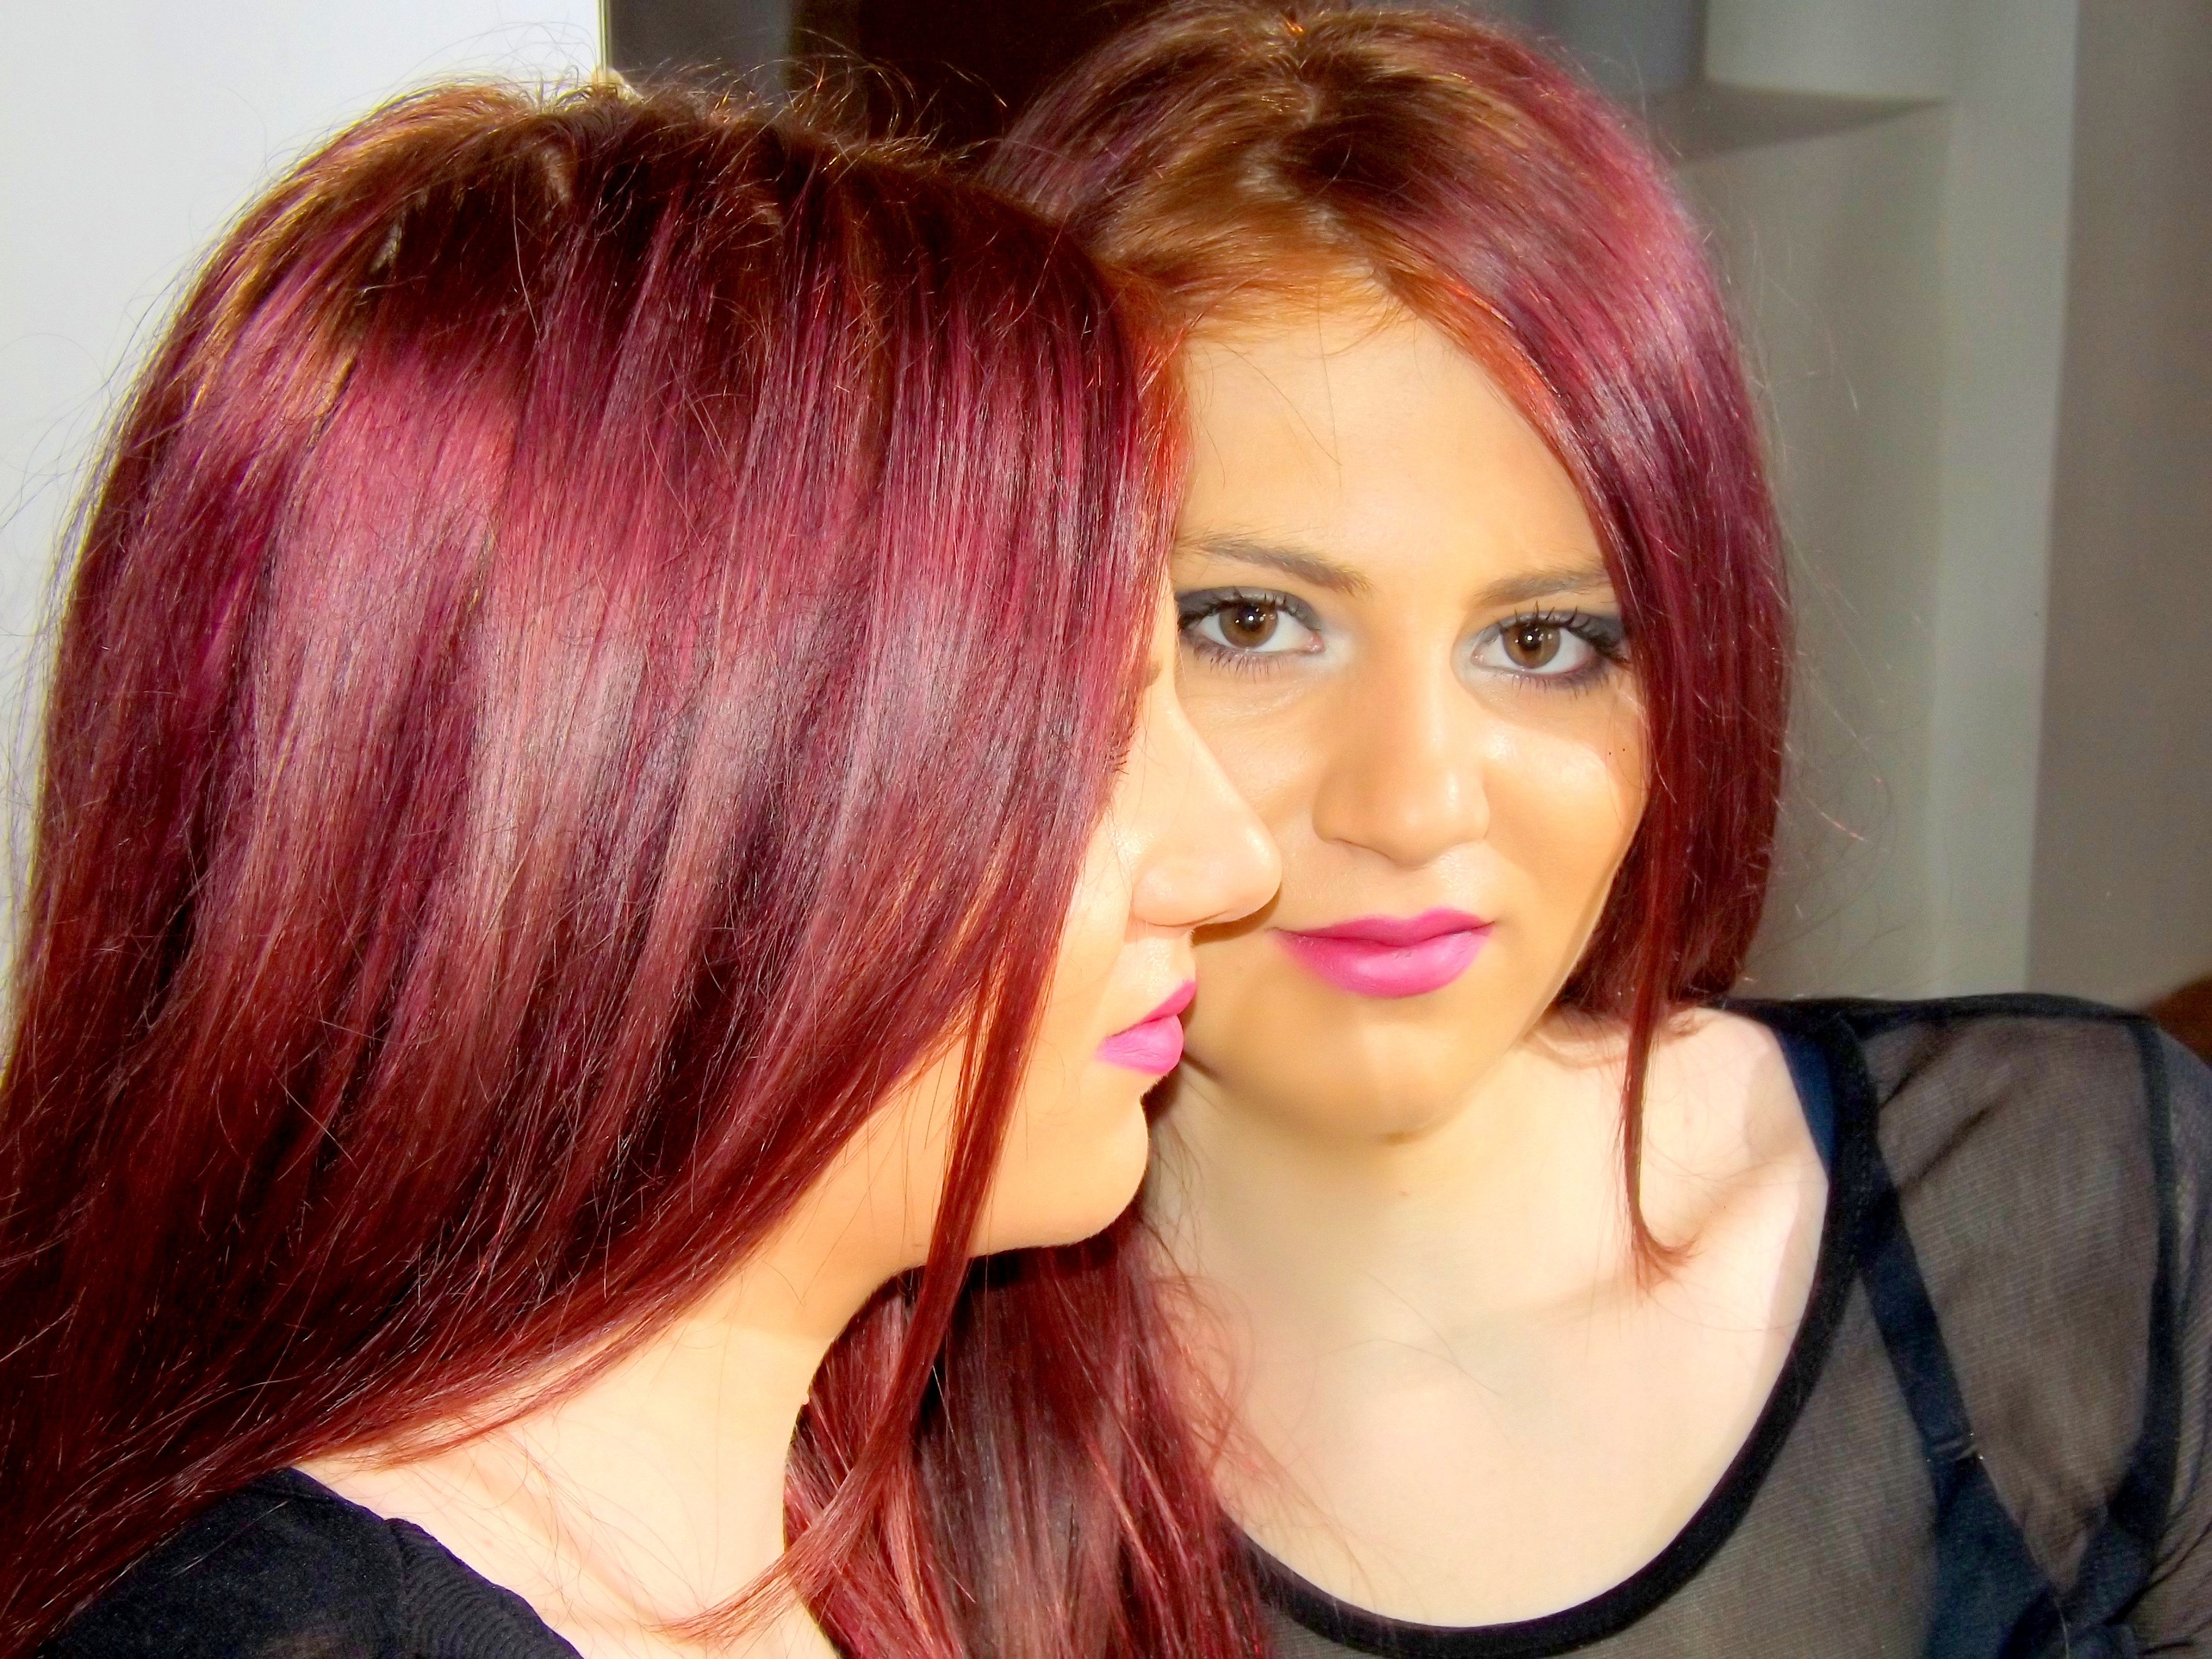
girl, hair, portrait, reflection, red, color, pink, lip, hairstyle, makeup, mouth, long hair, red hair, black hair, nose, eye, mirror, beauty, nice, blond, organ, interaction, red lipstick, brown hair, hair coloring, human hair color